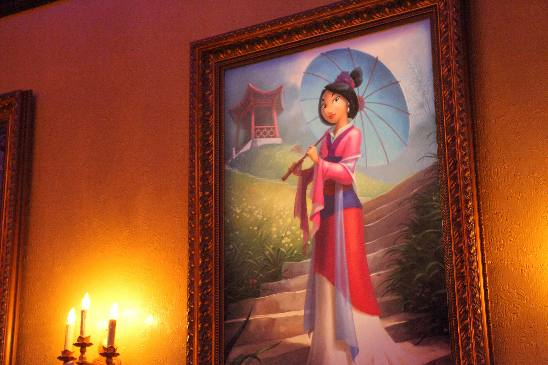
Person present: No